Ventu Park, California

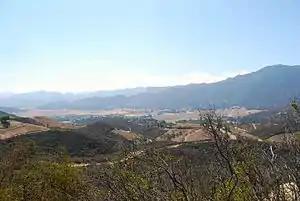
Hidden Valley and the Santa Monica's as seen from atop Angel Vista.

Ventu Park is an unincorporated community in southern Newbury Park, California. Unlike most of Newbury Park, Ventu Park is not within the Thousand Oaks city limits. It borders Ventu Park Open Space in the north, Hidden Valley in the south, and Hope Nature Preserve in the east. It is bounded by Lynn Road to the north, Lynnview Street to the west, and Ventu Park fire lane to the south. It consists of 1,500 homes in a two square mile area. The area is known for hiking and the Los Robles Trail connects with neighboring trails that lead to the Santa Monica Mountains. Mountain biking is also popular in the area. Like the rest of Newbury Park the temperature remains temperate year-long. The region has a mild, year-round Mediterranean climate or Dry-Summer Subtropical zone climate, with warm, sunny, dry summers and cool, rainy winters. Vegetation is typical of Mediterranean environments, with chaparral and grasses on the hillsides and numerous western valley oaks. Ventu Park receives cool air from the ocean through various hill and mountain passes that creates a mild microclimate.